Red bean ice
Also known as:
es - Spanish: Helado de judía azuki
fr - French: Red bean ice
id - Indonesian: Es kacang merah
jv - Javanese: Ès kacang abang
ko - Korean: 훙다우빙
yue - Cantonese: 紅豆冰
zh - Chinese: 紅豆冰
Category: beans, dessert (ice dessert)
Cuisine: Hong Kong
Associated cuisines: Hong Kong
Area: Hong Kong
Countries: China
Region: Eastern Asia

The standard ingredients of this dish include beans, light rock sugar syrup, and evaporated milk. It is often topped with ice cream.

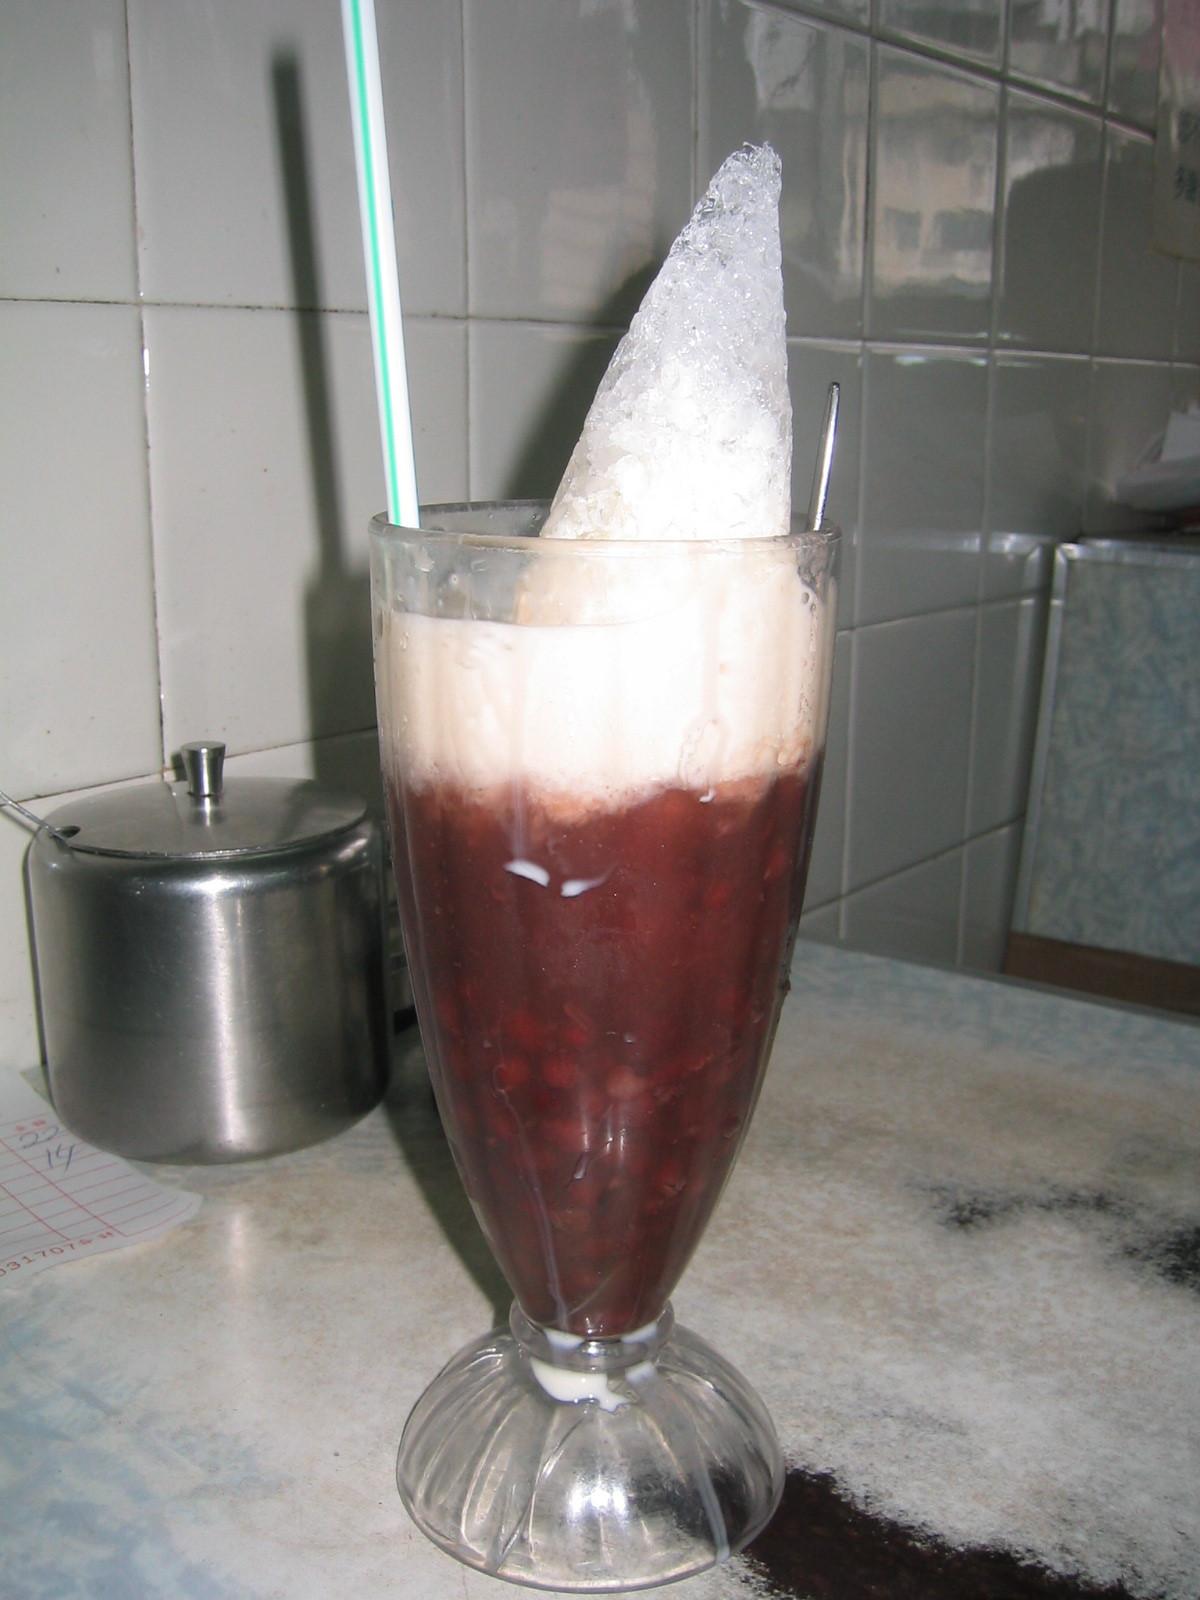